BSA cars

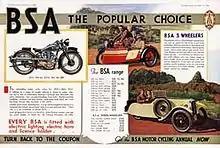
1935 magazine advert for the BSA range of motorcycles and 3-wheeler cars

As well as the Daimler car range, BSA Cycles Ltd re-entered the car market under the BSA name in 1921, with a V-twin engined ten h.p. light car, followed by four-cylinder eleven h.p. and fourteen h.p. and six-cylinder twelve h.p. and sixteen h.p. models up to 1926, when the name was temporarily dropped. In 1929, a new range of 3- and 4-wheel cars appeared and production of these continued until 1936.